Word Is Out: Stories of Some of Our Lives

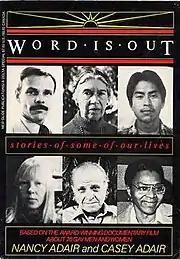
"Word Is Out" in book form (1978)

In 1978, a book containing transcripts of the interviews was published, under the same title. The book also details how the film and book were created by the successful collective.